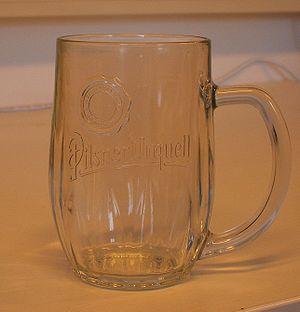
Une chope est un récipient, un gobelet cylindrique, muni d'une anse, dans lequel on boit généralement de la bière. Elle peut être en bois, en terre cuite, en grès, en métal, en porcelaine, ou en émail, mais on la trouve généralement en verre et est donc un type de verre à bière.
Pilsner Urquell en allemand, Plzeňský Prazdroj en tchèque, est une entreprise brassicole produisant, dans la ville de Plzeň, quatrième ville de la République tchèque, une bière du même nom. Urquell, ou Prazdroj, signifie « source originelle ».